North West Highlands Geopark

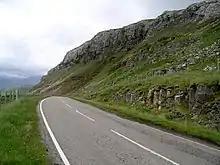
Knockan Crag

The North West Highlands Geopark is a geopark in the Scottish Highlands. Awarded UNESCO geopark status in 2004, it was Scotland's first geopark, featuring some of the oldest rocks in Europe, around 3,000 million years old. The park contains many notable geological features, such as the Moine Thrust Belt and Smoo Cave and covers an area of around .